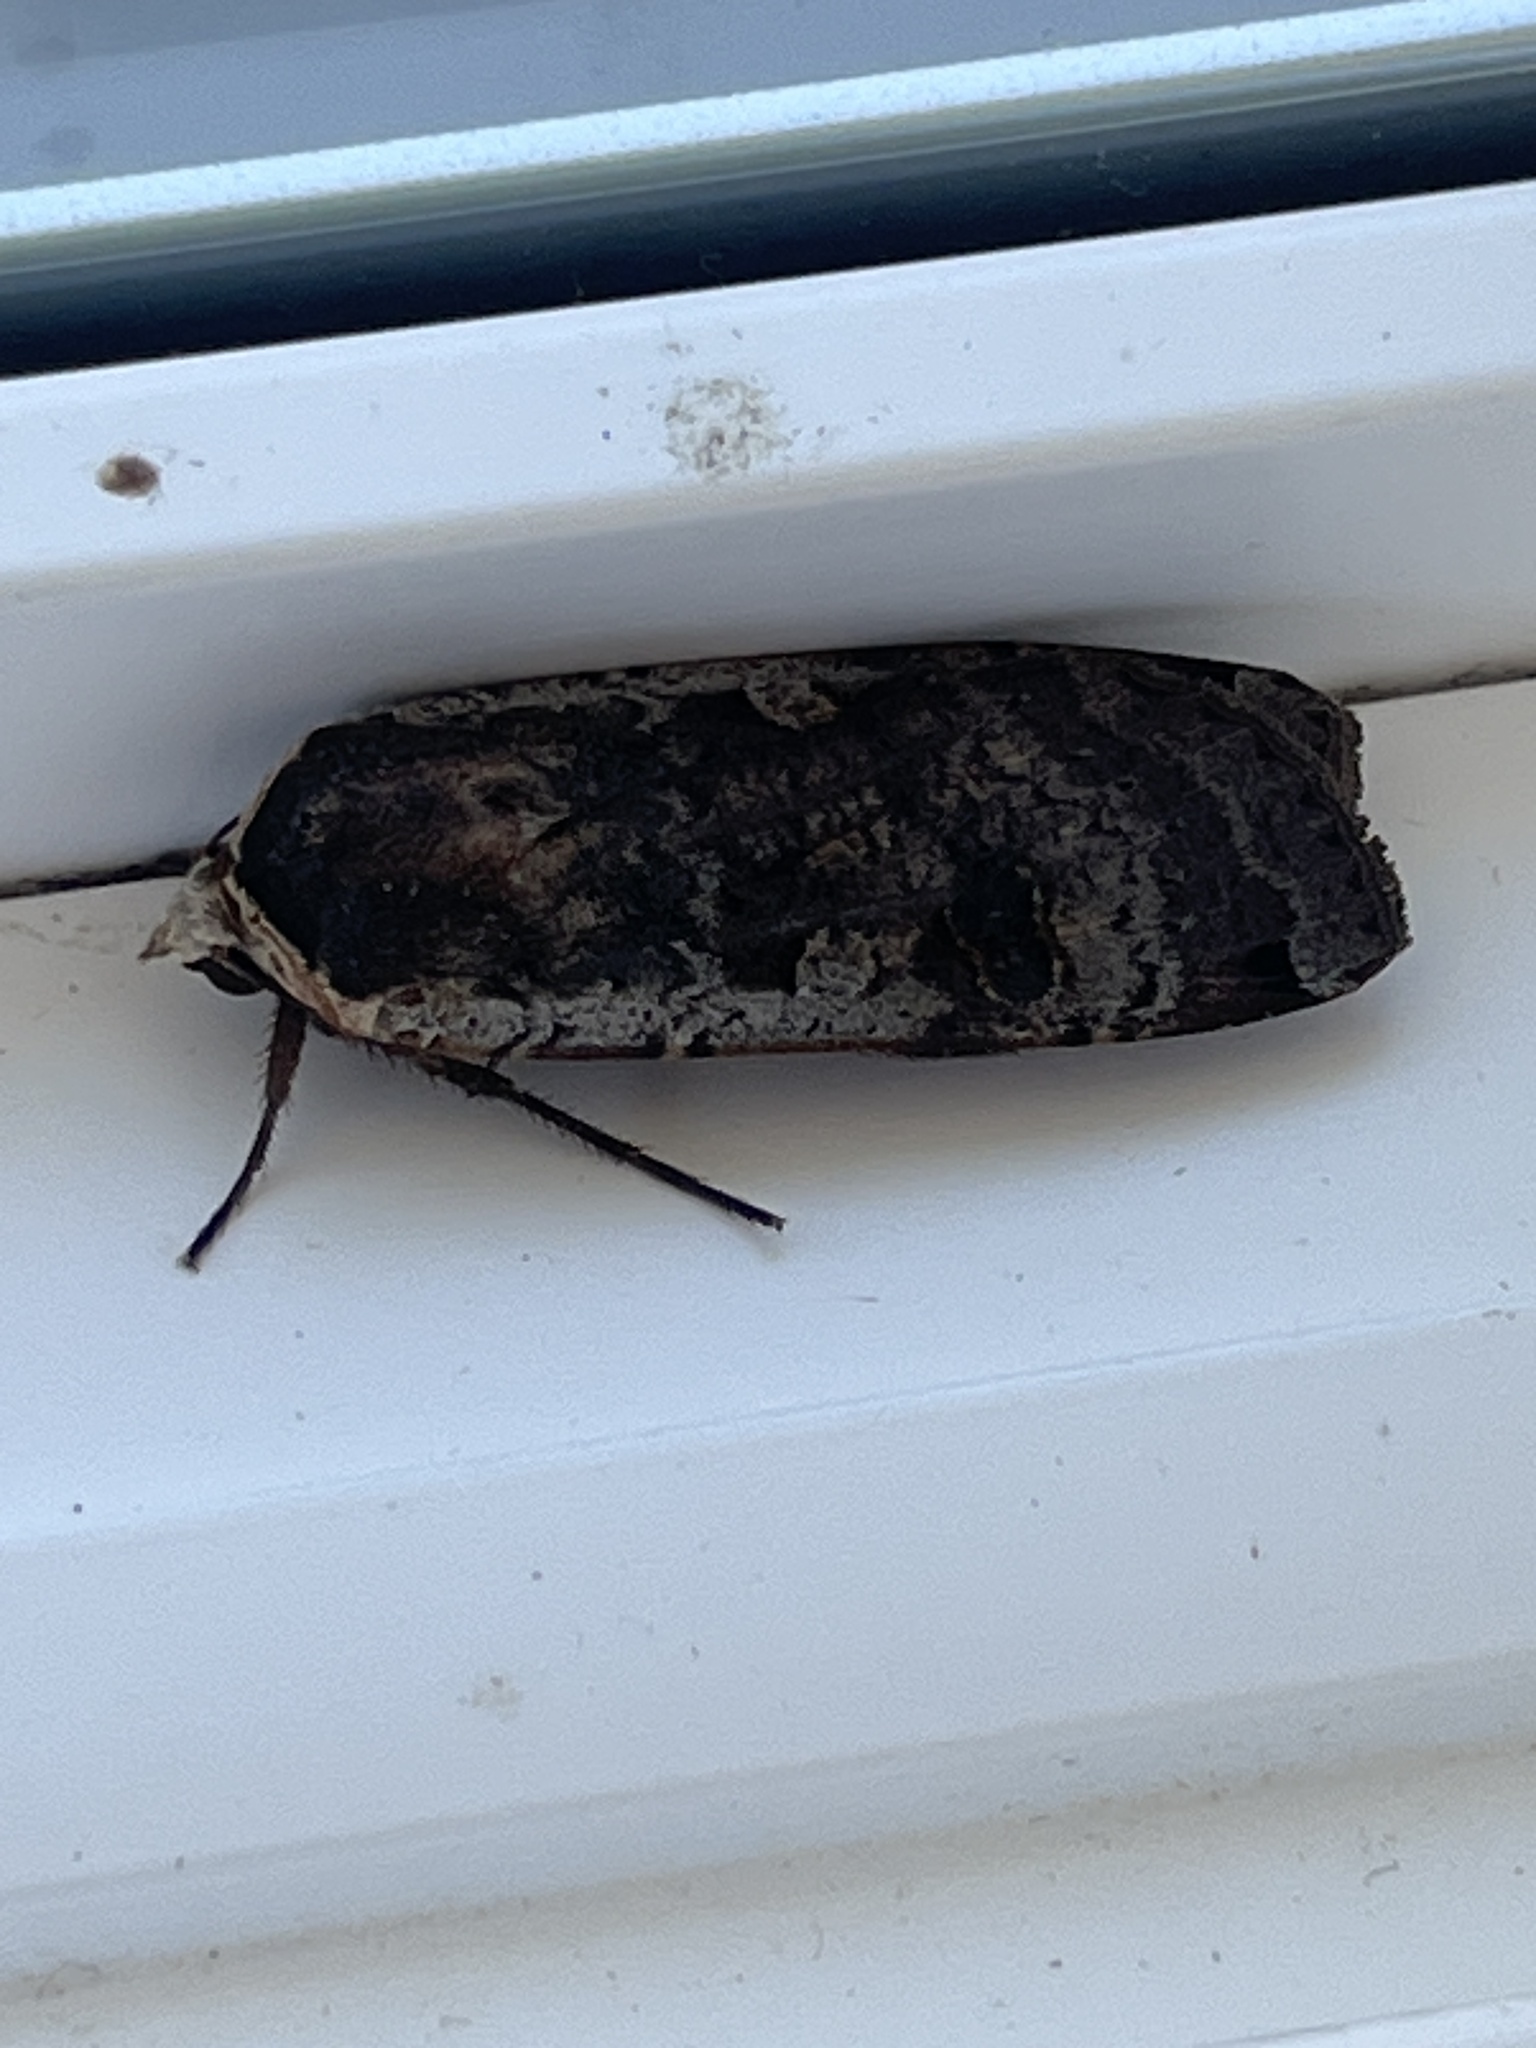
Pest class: cutworms